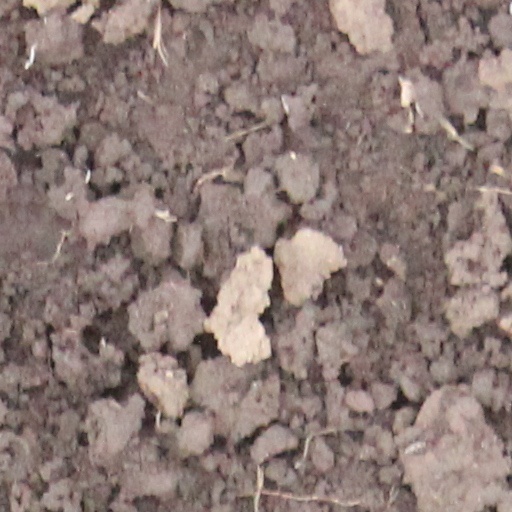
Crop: wheat